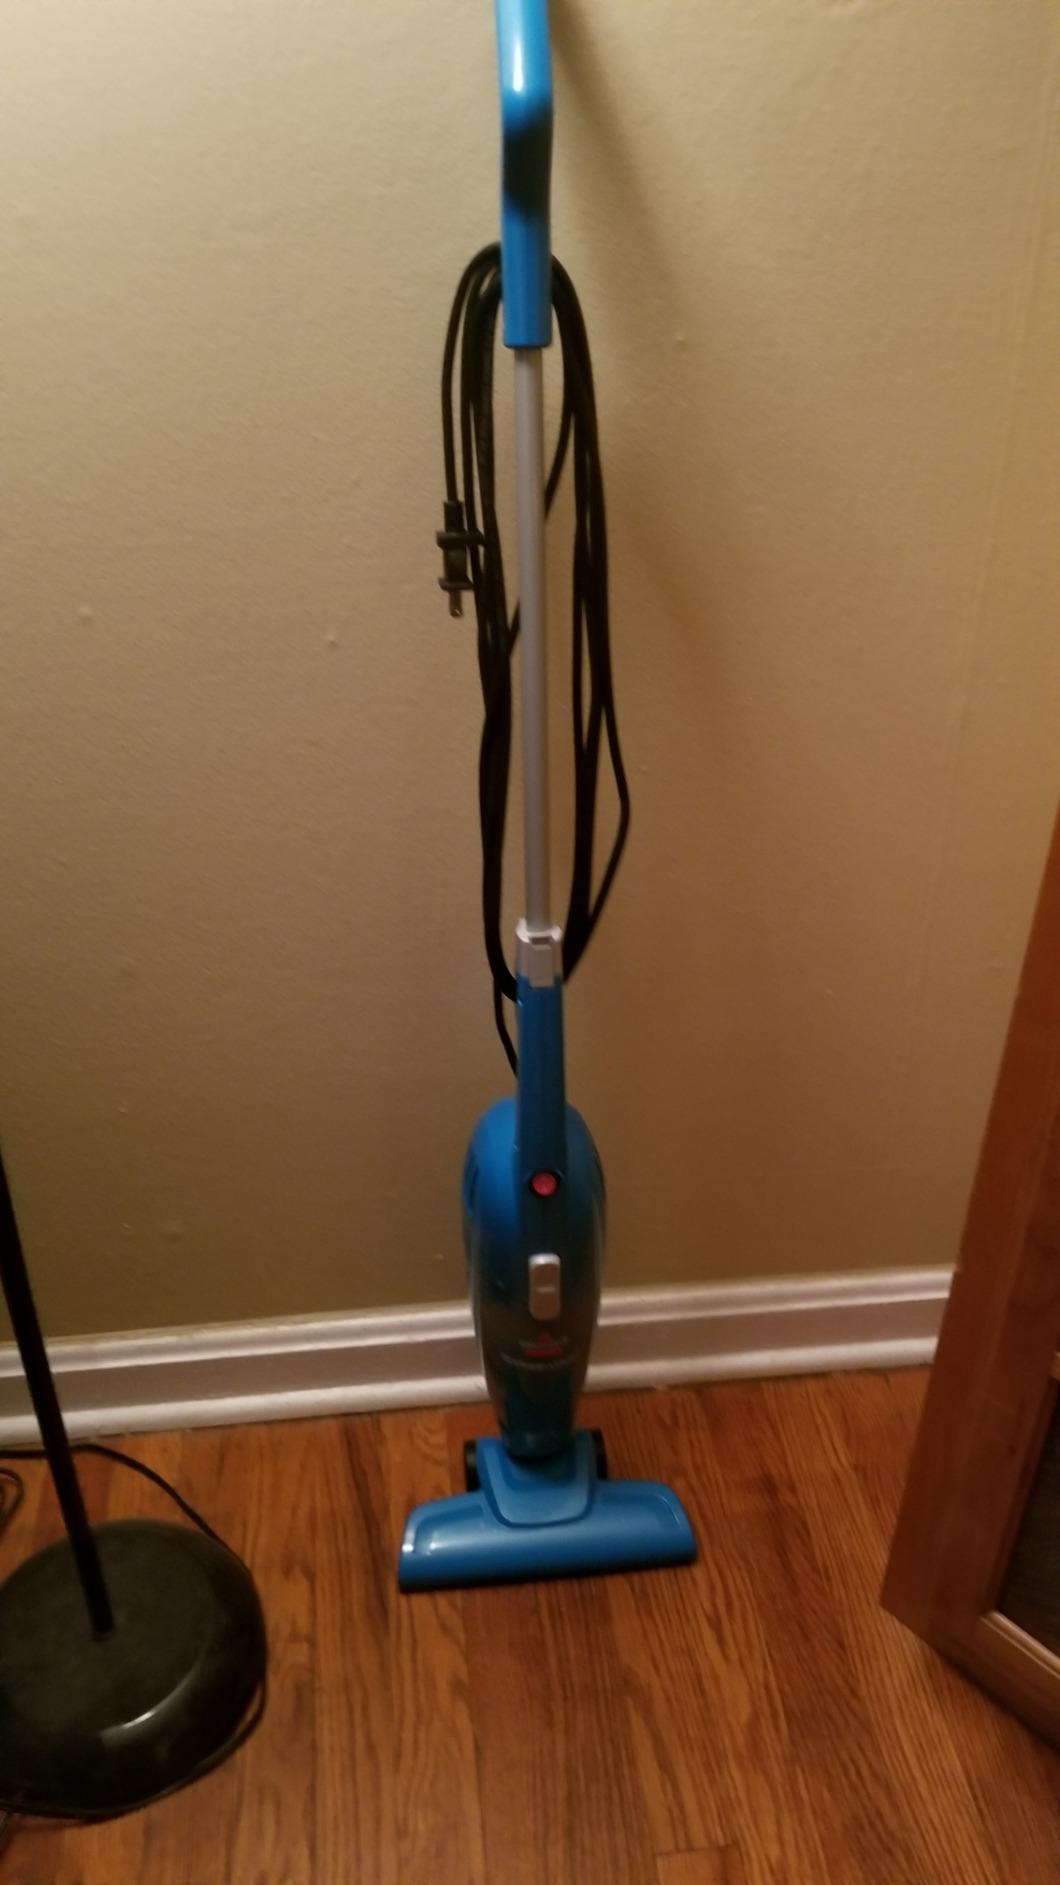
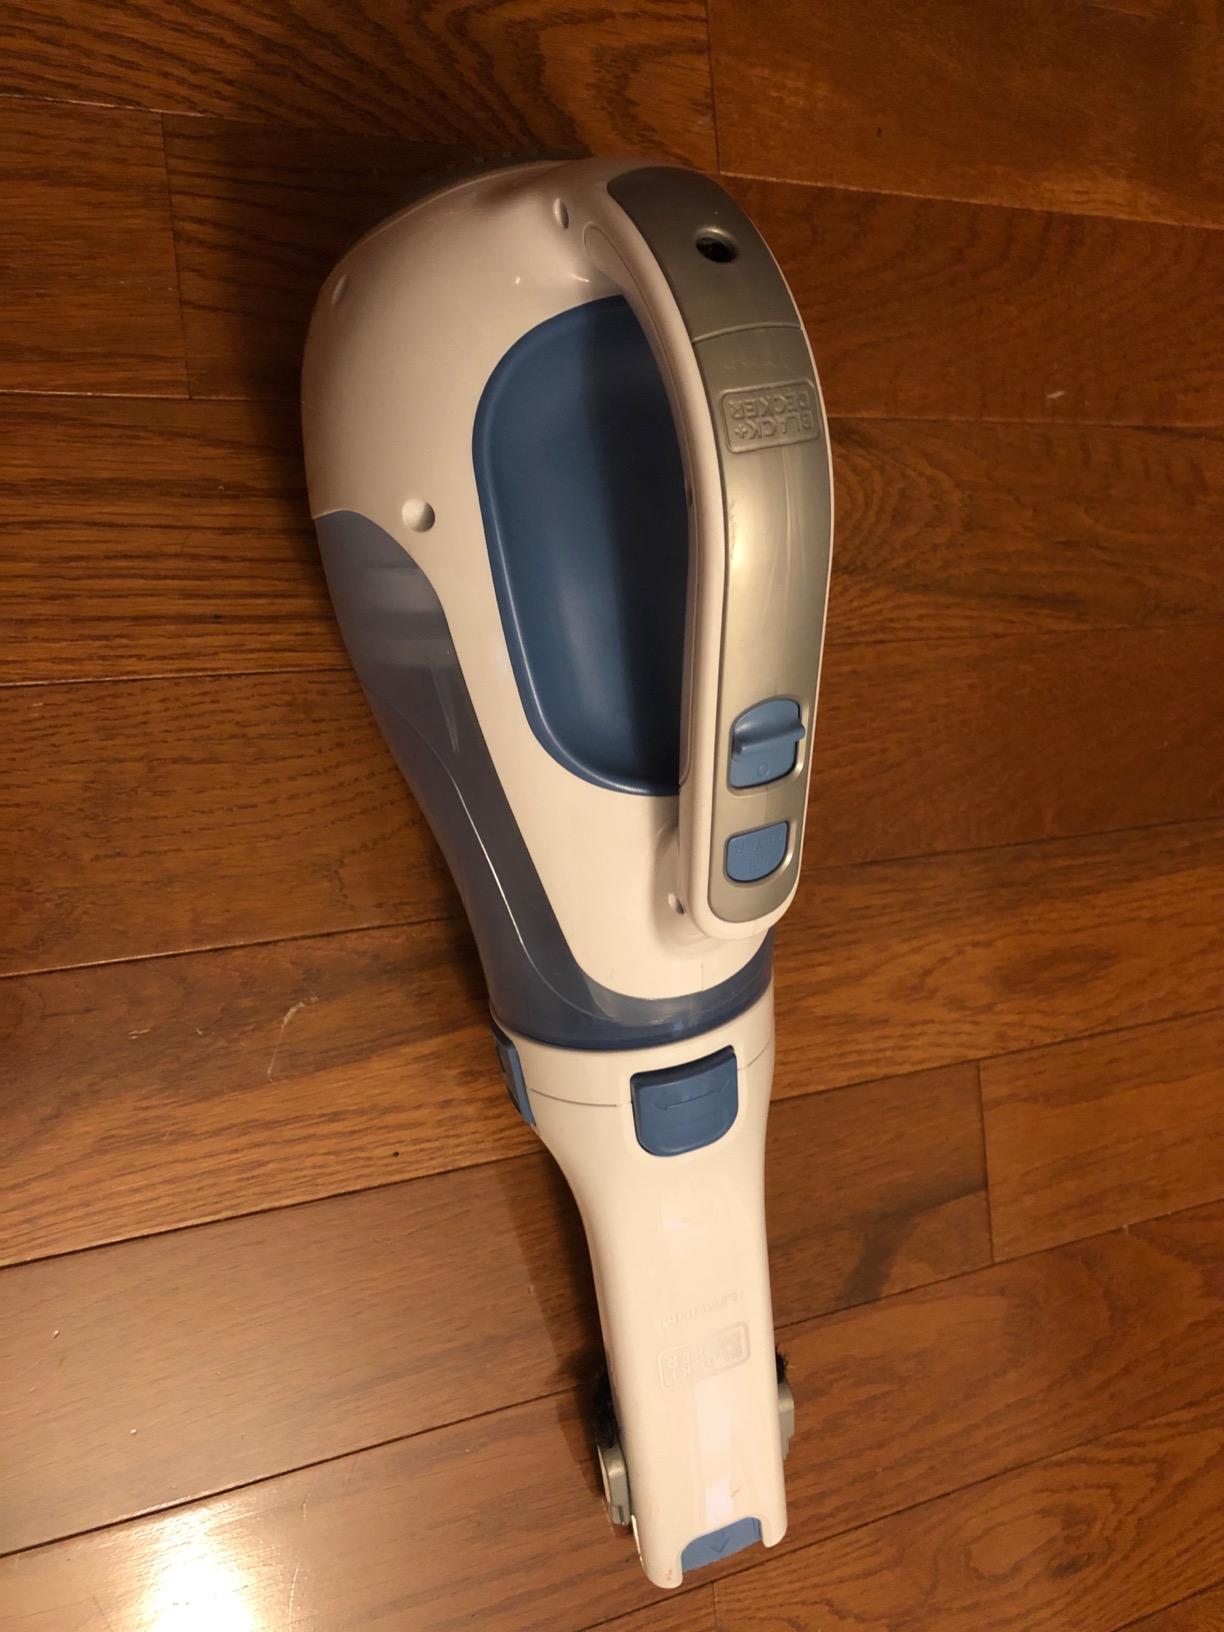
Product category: items_vacuum
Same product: no